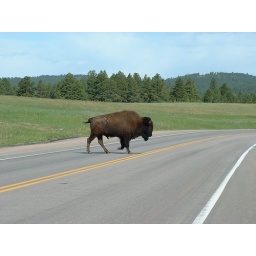
Giant animals in the road like this one.